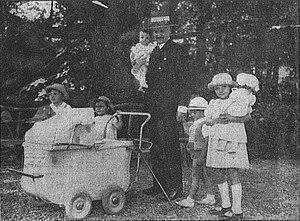
Le président Albert Lebrun avec ses petits-enfants au château de Vizille le 16 août 1936.
Albert Lebrun, né le 29 août 1871 à Mercy-le-Haut et mort le 6 mars 1950 à Paris, est un homme d'État français. Il est président de la République française du 10 mai 1932 au 11 juillet 1940.